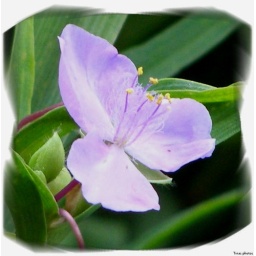
One of the last flowers on the plant in my garden